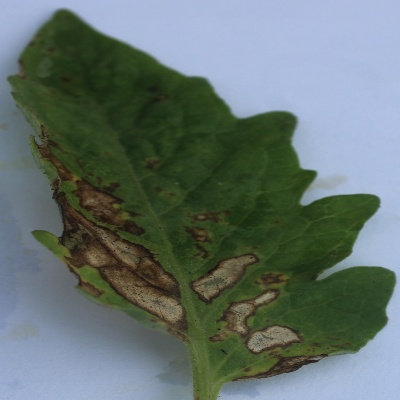
Crop: Tomato
Condition: septoria leaf spot